Randall Woodfield

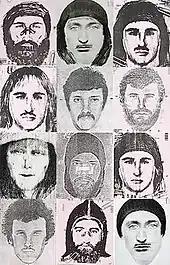
Various composites of Woodfield during his robberies in late 1980 and early 1981

After committing the murders of Fix and Altig, Woodfield began a series of robberies throughout the Pacific Northwest: On December 9, 1980, Woodfield, wearing a fake beard, held up a Vancouver, Washington, gas station at gunpoint. In Eugene, Oregon, four nights later, on December 13, he raided an ice cream parlor. On December 14, he robbed a drive-in restaurant in Albany, Oregon. During one of the robberies, Woodfield wore what appeared to be a Band-Aid or athletic tape across the bridge of his nose, similar to nasal strips worn by football players. On December 21, Woodfield (again wearing a false beard) accosted a waitress in Seattle, trapping her in a restaurant bathroom and forcing her at gunpoint to masturbate him.